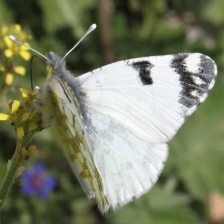
Species: EASTERN DAPPLE WHITE
Butterfly family (ImageNet category): cabbage_butterfly